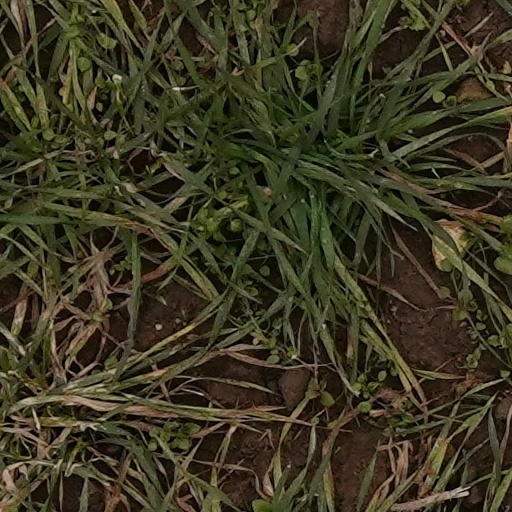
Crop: wheat